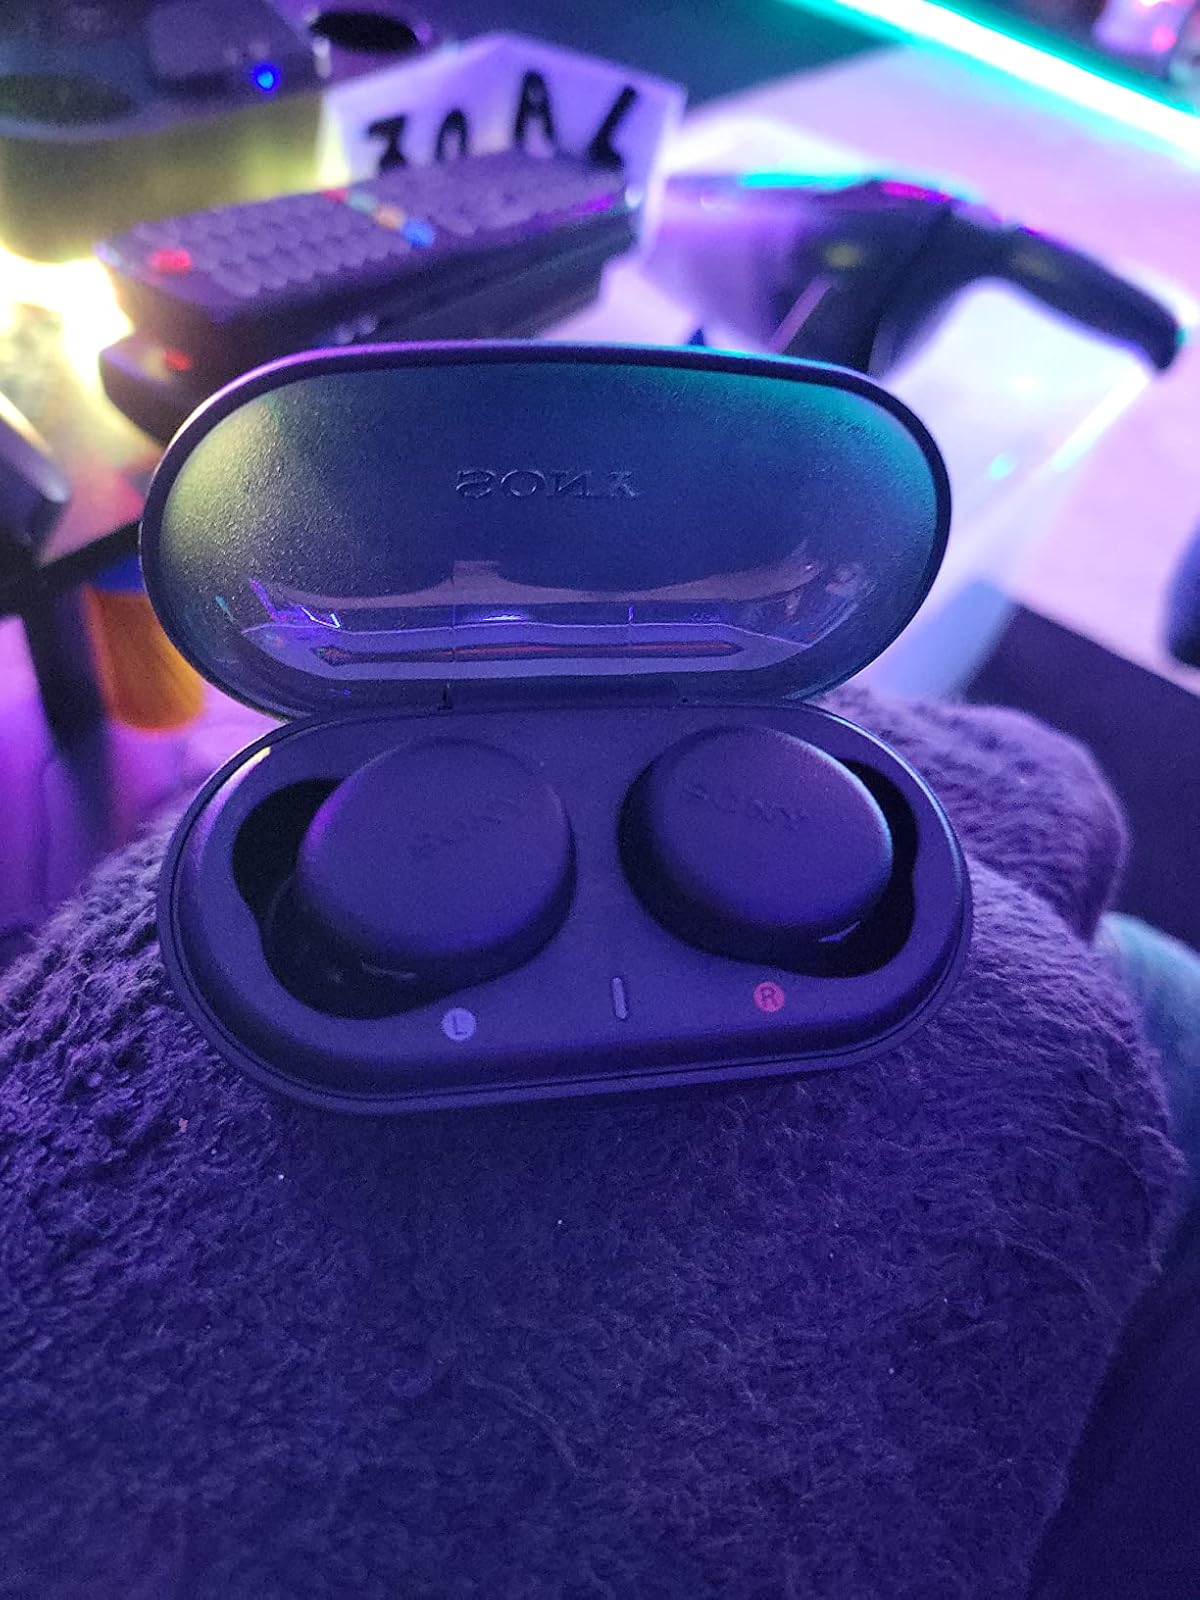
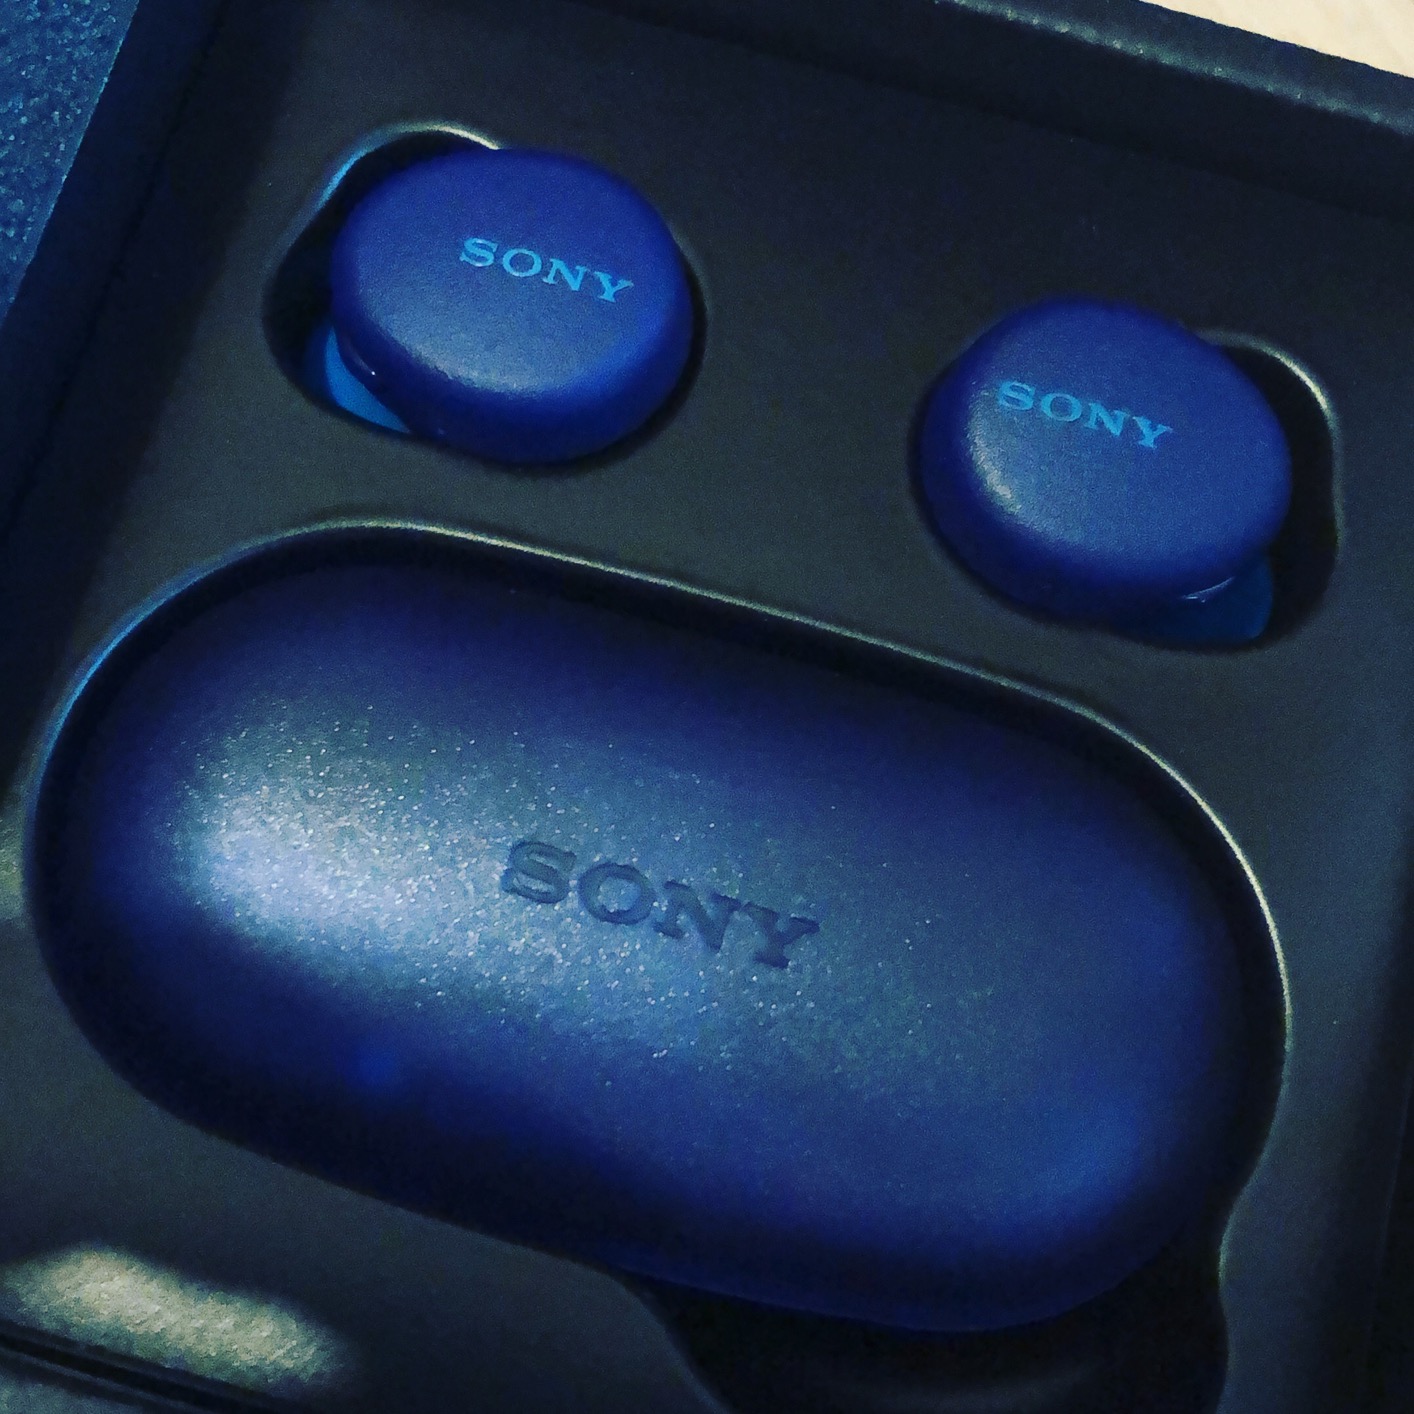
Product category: earbuds
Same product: no